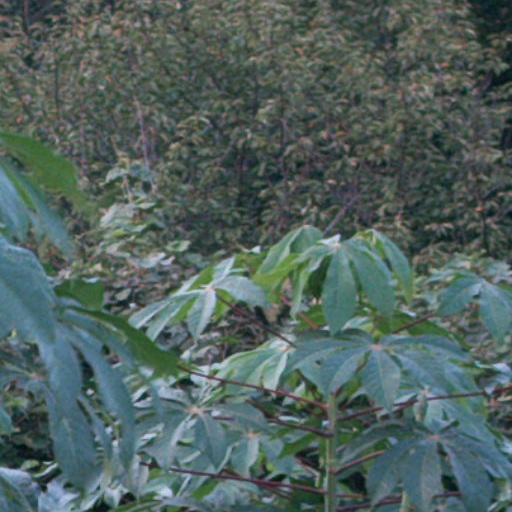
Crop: cassava